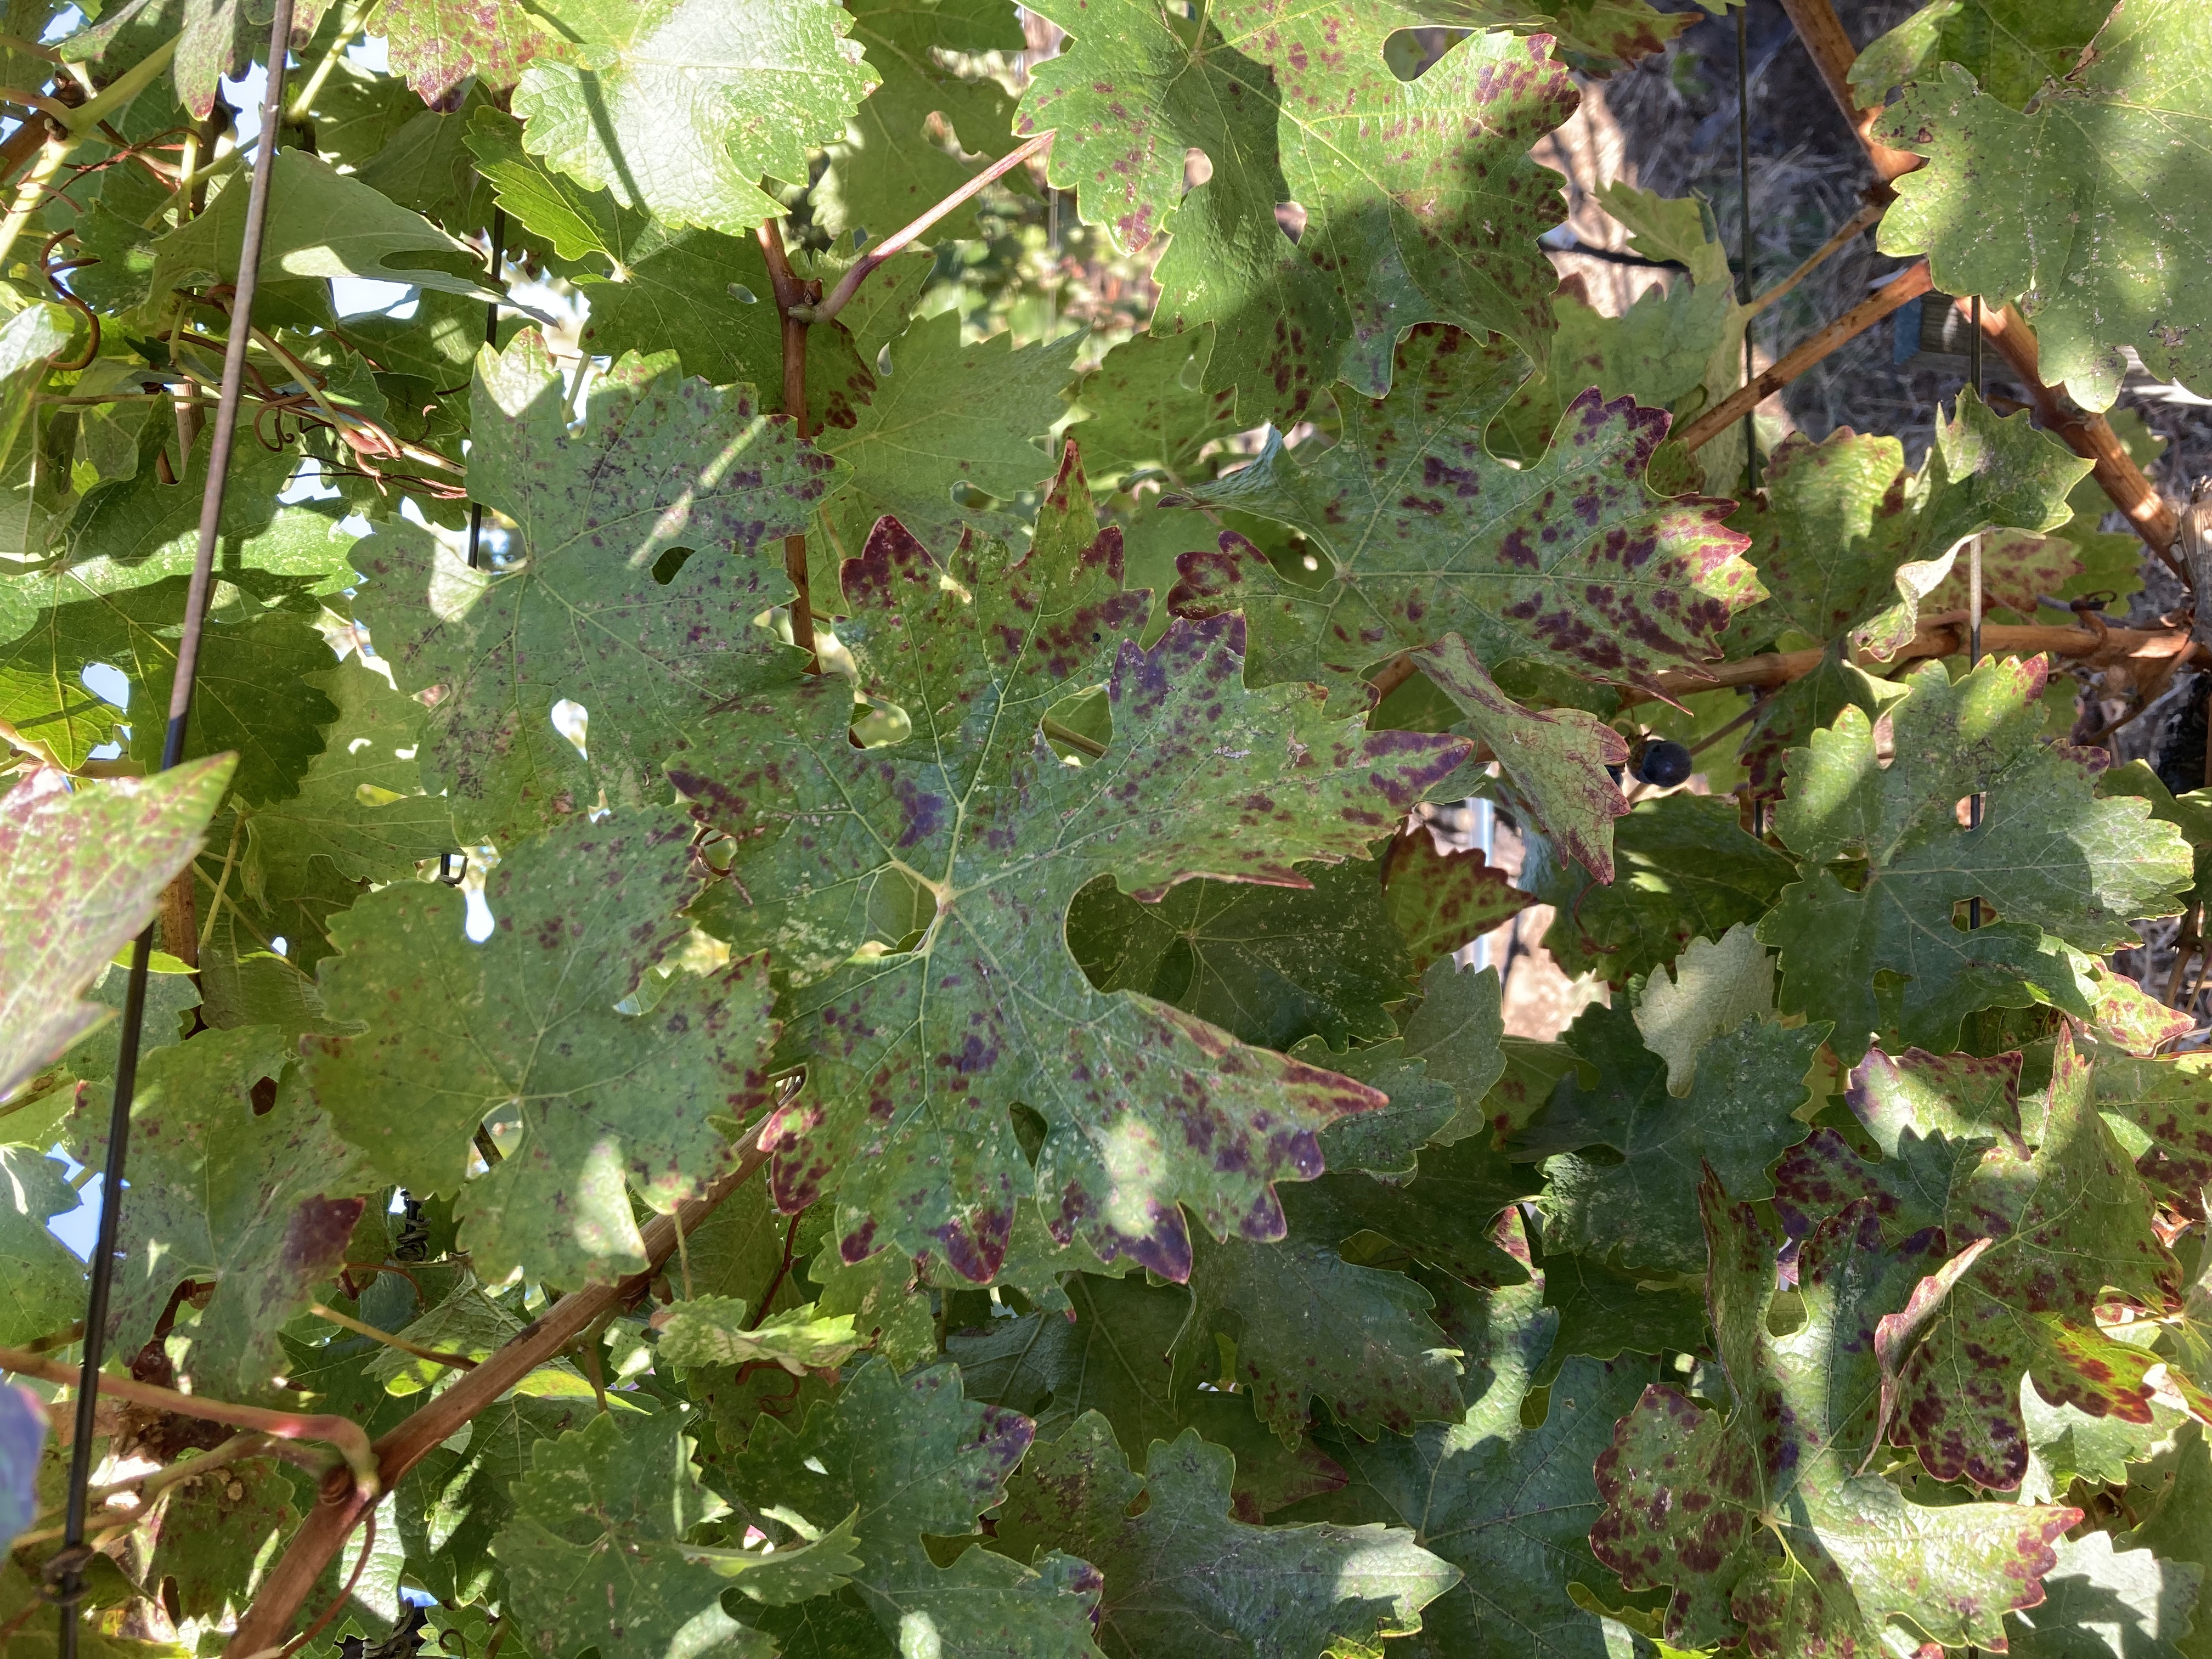
Label: Leafroll 3